LA Knight

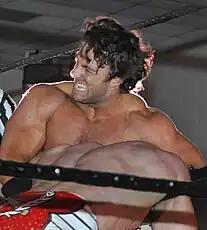

In December 2010, Ricker moved to work for NWA Championship Wrestling from Hollywood. He joined forces with Brian Cage, forming The Natural Selection tag team and winning the NWA Heritage Tag Team Championship from The RockNES Monsters on December 8. After holding the titles for over 200 days, The Natural Selection lost them to The Tribe when Cage missed the event, causing the match to become a handicap match. Ricker then feuded with Cage for several months, staying even on victories until he defeated Cage to end their feud in late 2012.